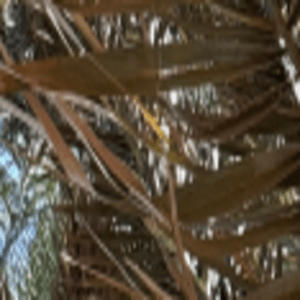
Label: Rachis Blight